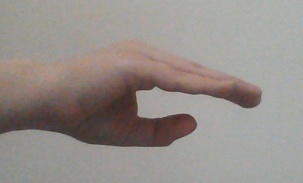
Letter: jeem